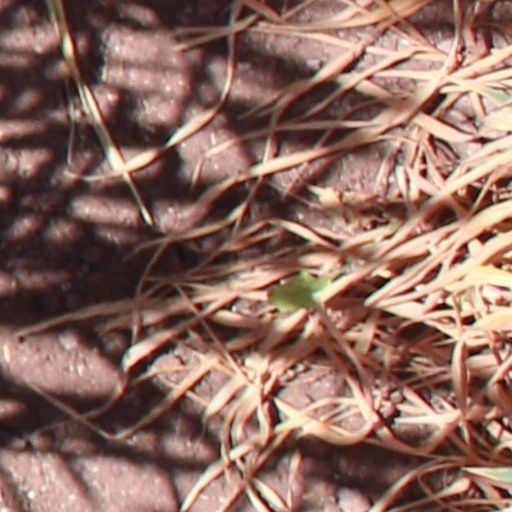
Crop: wheat